Ad orientem

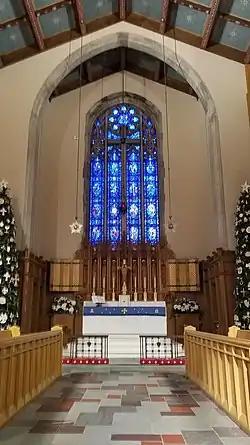
Lutheran Church of the Redeemer with an "ad orientem" high altar in Atlanta

The present Roman Missal of the Catholic Church (revised in 1969 following the Second Vatican Council) does not forbid the "ad orientem" position of the priest saying Mass: its General Instruction only requires that in new or renovated churches the facing-the-people orientation be made possible: "The altar should be built separate from the wall, in such a way that it is possible to walk around it easily and that Mass can be celebrated at it facing the people, which is desirable wherever possible." As in some ancient churches the "ad orientem" position was physically impossible, so today there are churches and chapels in which it is physically impossible for the priest to face the people throughout the Mass.